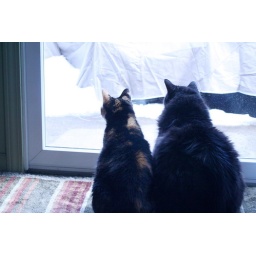
someone spotted a kitty in the yard...